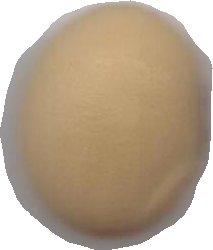
Variety: Anjasmoro